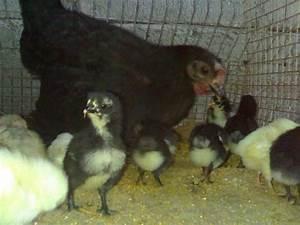
chicken